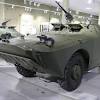
Label: BRDM